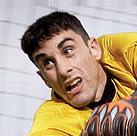
Age: 27